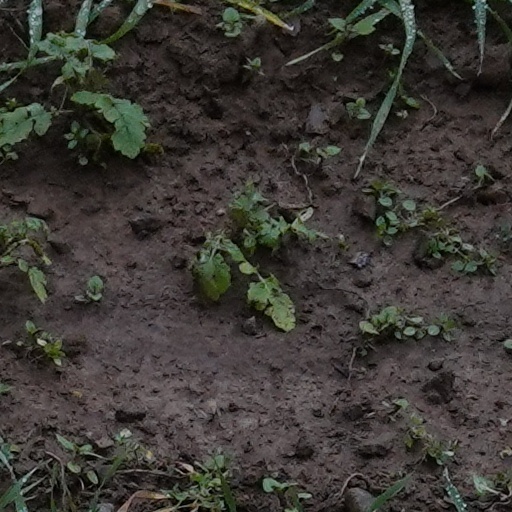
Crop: wheat